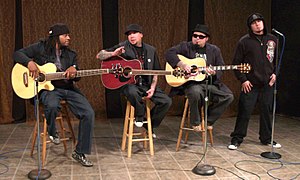
P.O.D.
P.O.D. i 2008. Fra venstre; Traa Daniels, Wuv Bernardo, Marcos Curiel og Sonny Sandoval
P.O.D. er en forkortelse for "Payable On Death". P.O.D. er en amerikansk rapcore/nu metal-gruppe. Medlemmerne har oprindelse i San Diego.